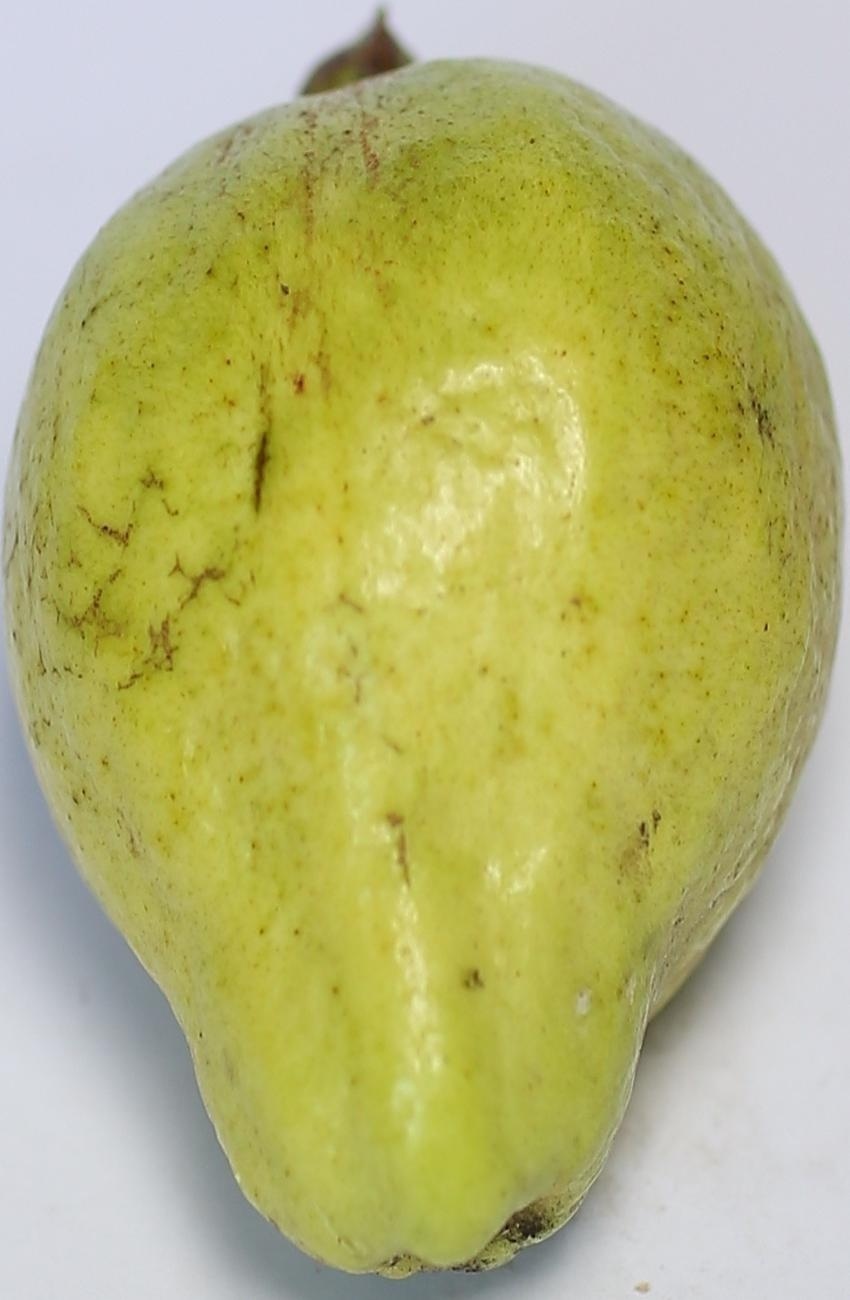
Maturity: mature-green
Variety: thadhrami